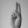
ASL letter: U